Poetical Sketches

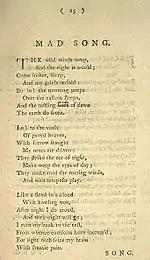
Page from an original 1783 edition of "Poetical Sketches" showing 'Mad Song' (note the handwritten correction in line 7; "beds" has been changed to "bryds")

The work begins with an 'Advertisement' which explains that the contents were written by Blake in his youth and, therefore, any "irregularities and defects" should be forgiven: